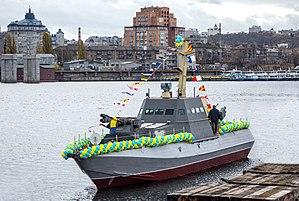
La classe Gyurza-M, selon la classification OTAN, est une série de canonnières blindées du Project 58155 Gyurza-M conçu par le State Research and Design Shipbuilding Center et en service dans la marine ukrainienne.